Umbanda

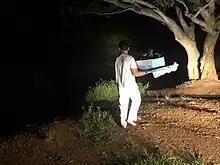
An Umbandist carrying offerings to Iemanjá to a river

The "pretos velhos" ("old blacks") are usually, although not always, regarded as the spirits of deceased African slaves. They are usually conceived as being elderly, and thus referred to with respectful terms like "vovô" ("grandfather") and "vovó" ("grandmother"). The "pretos velhos" are deemed to be kind, patient, and wise. Despite the suffering they endured in life, they are thought to preach forgiveness and love. They are regarded as healers and counsellors, spirits to whom Umbandistas can bring their problems. When a medium deems themselves possessed by one of the "pretos velhos", they will often smoke a pipe.